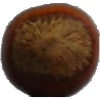
Label: Nut Forest 1